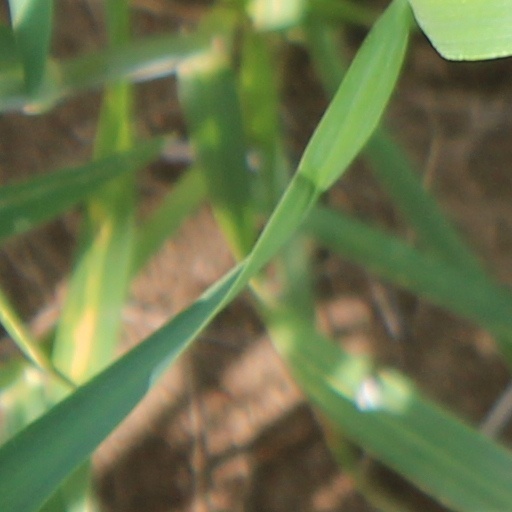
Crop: wheat